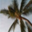
Label: palm_tree